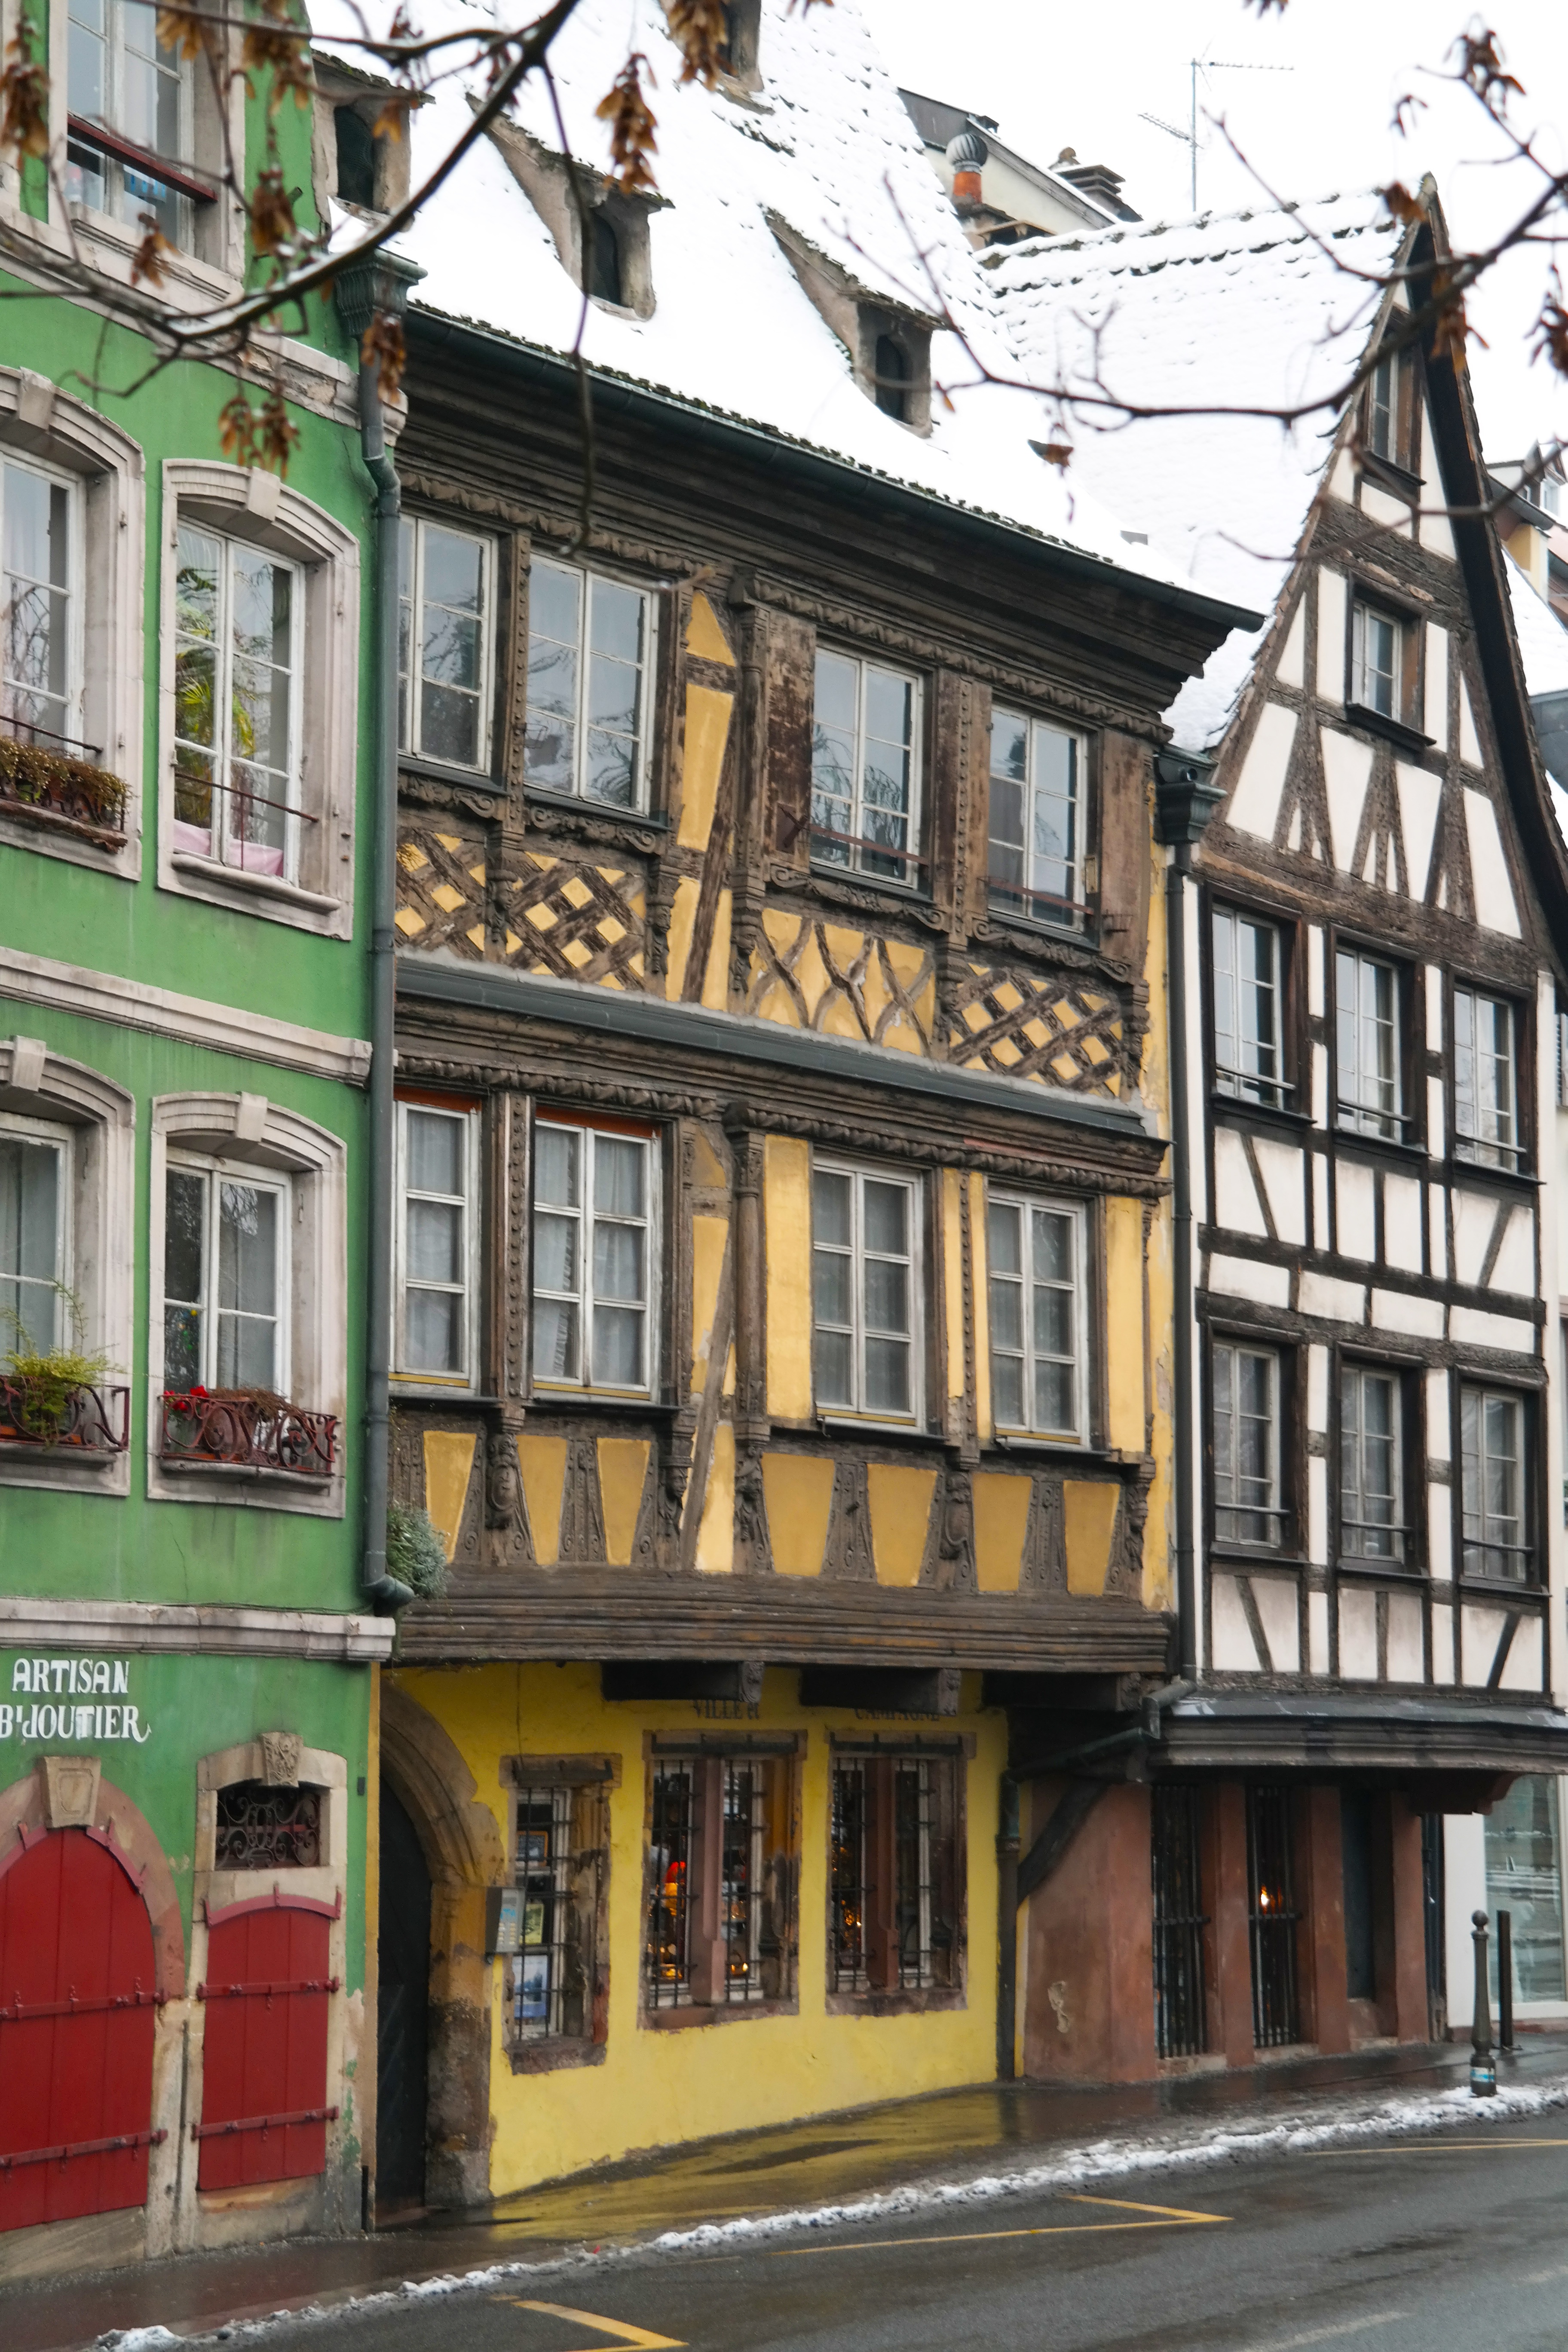
winter, architecture, road, street, house, window, town, building, city, downtown, france, facade, buildings, infrastructure, wooden, strasburg, neighbourhood, urban area, residential area, the old city, human settlement